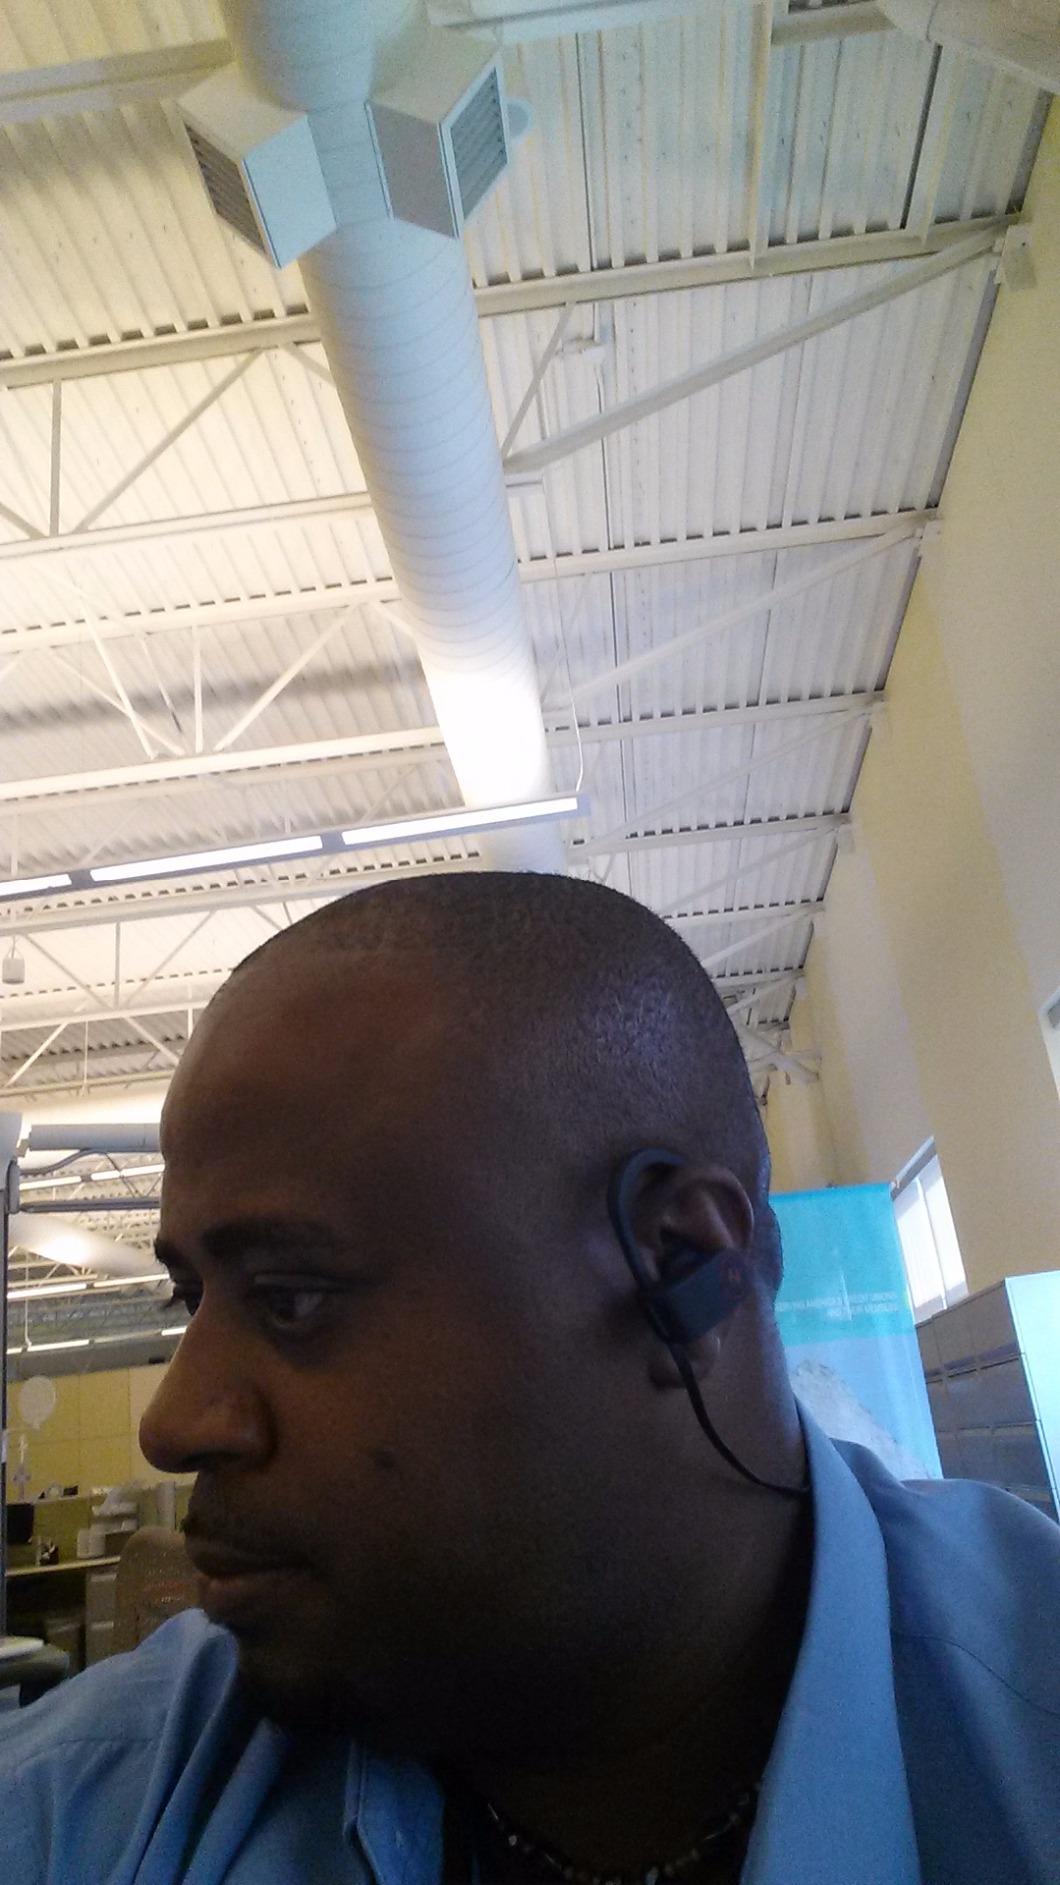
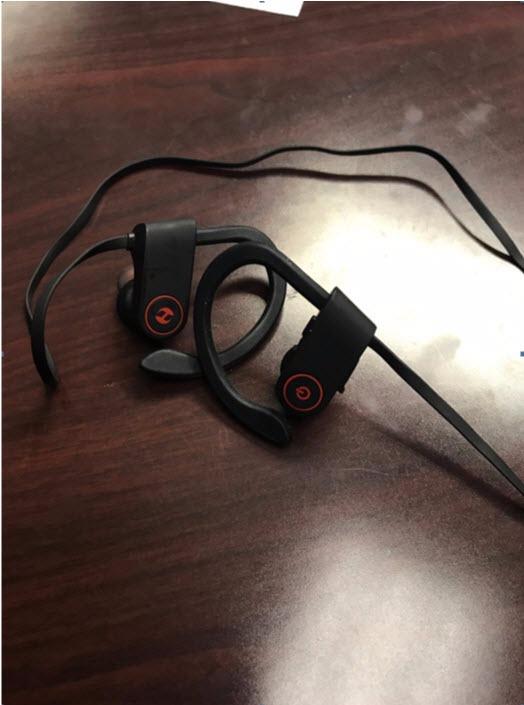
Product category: headphones
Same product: yes